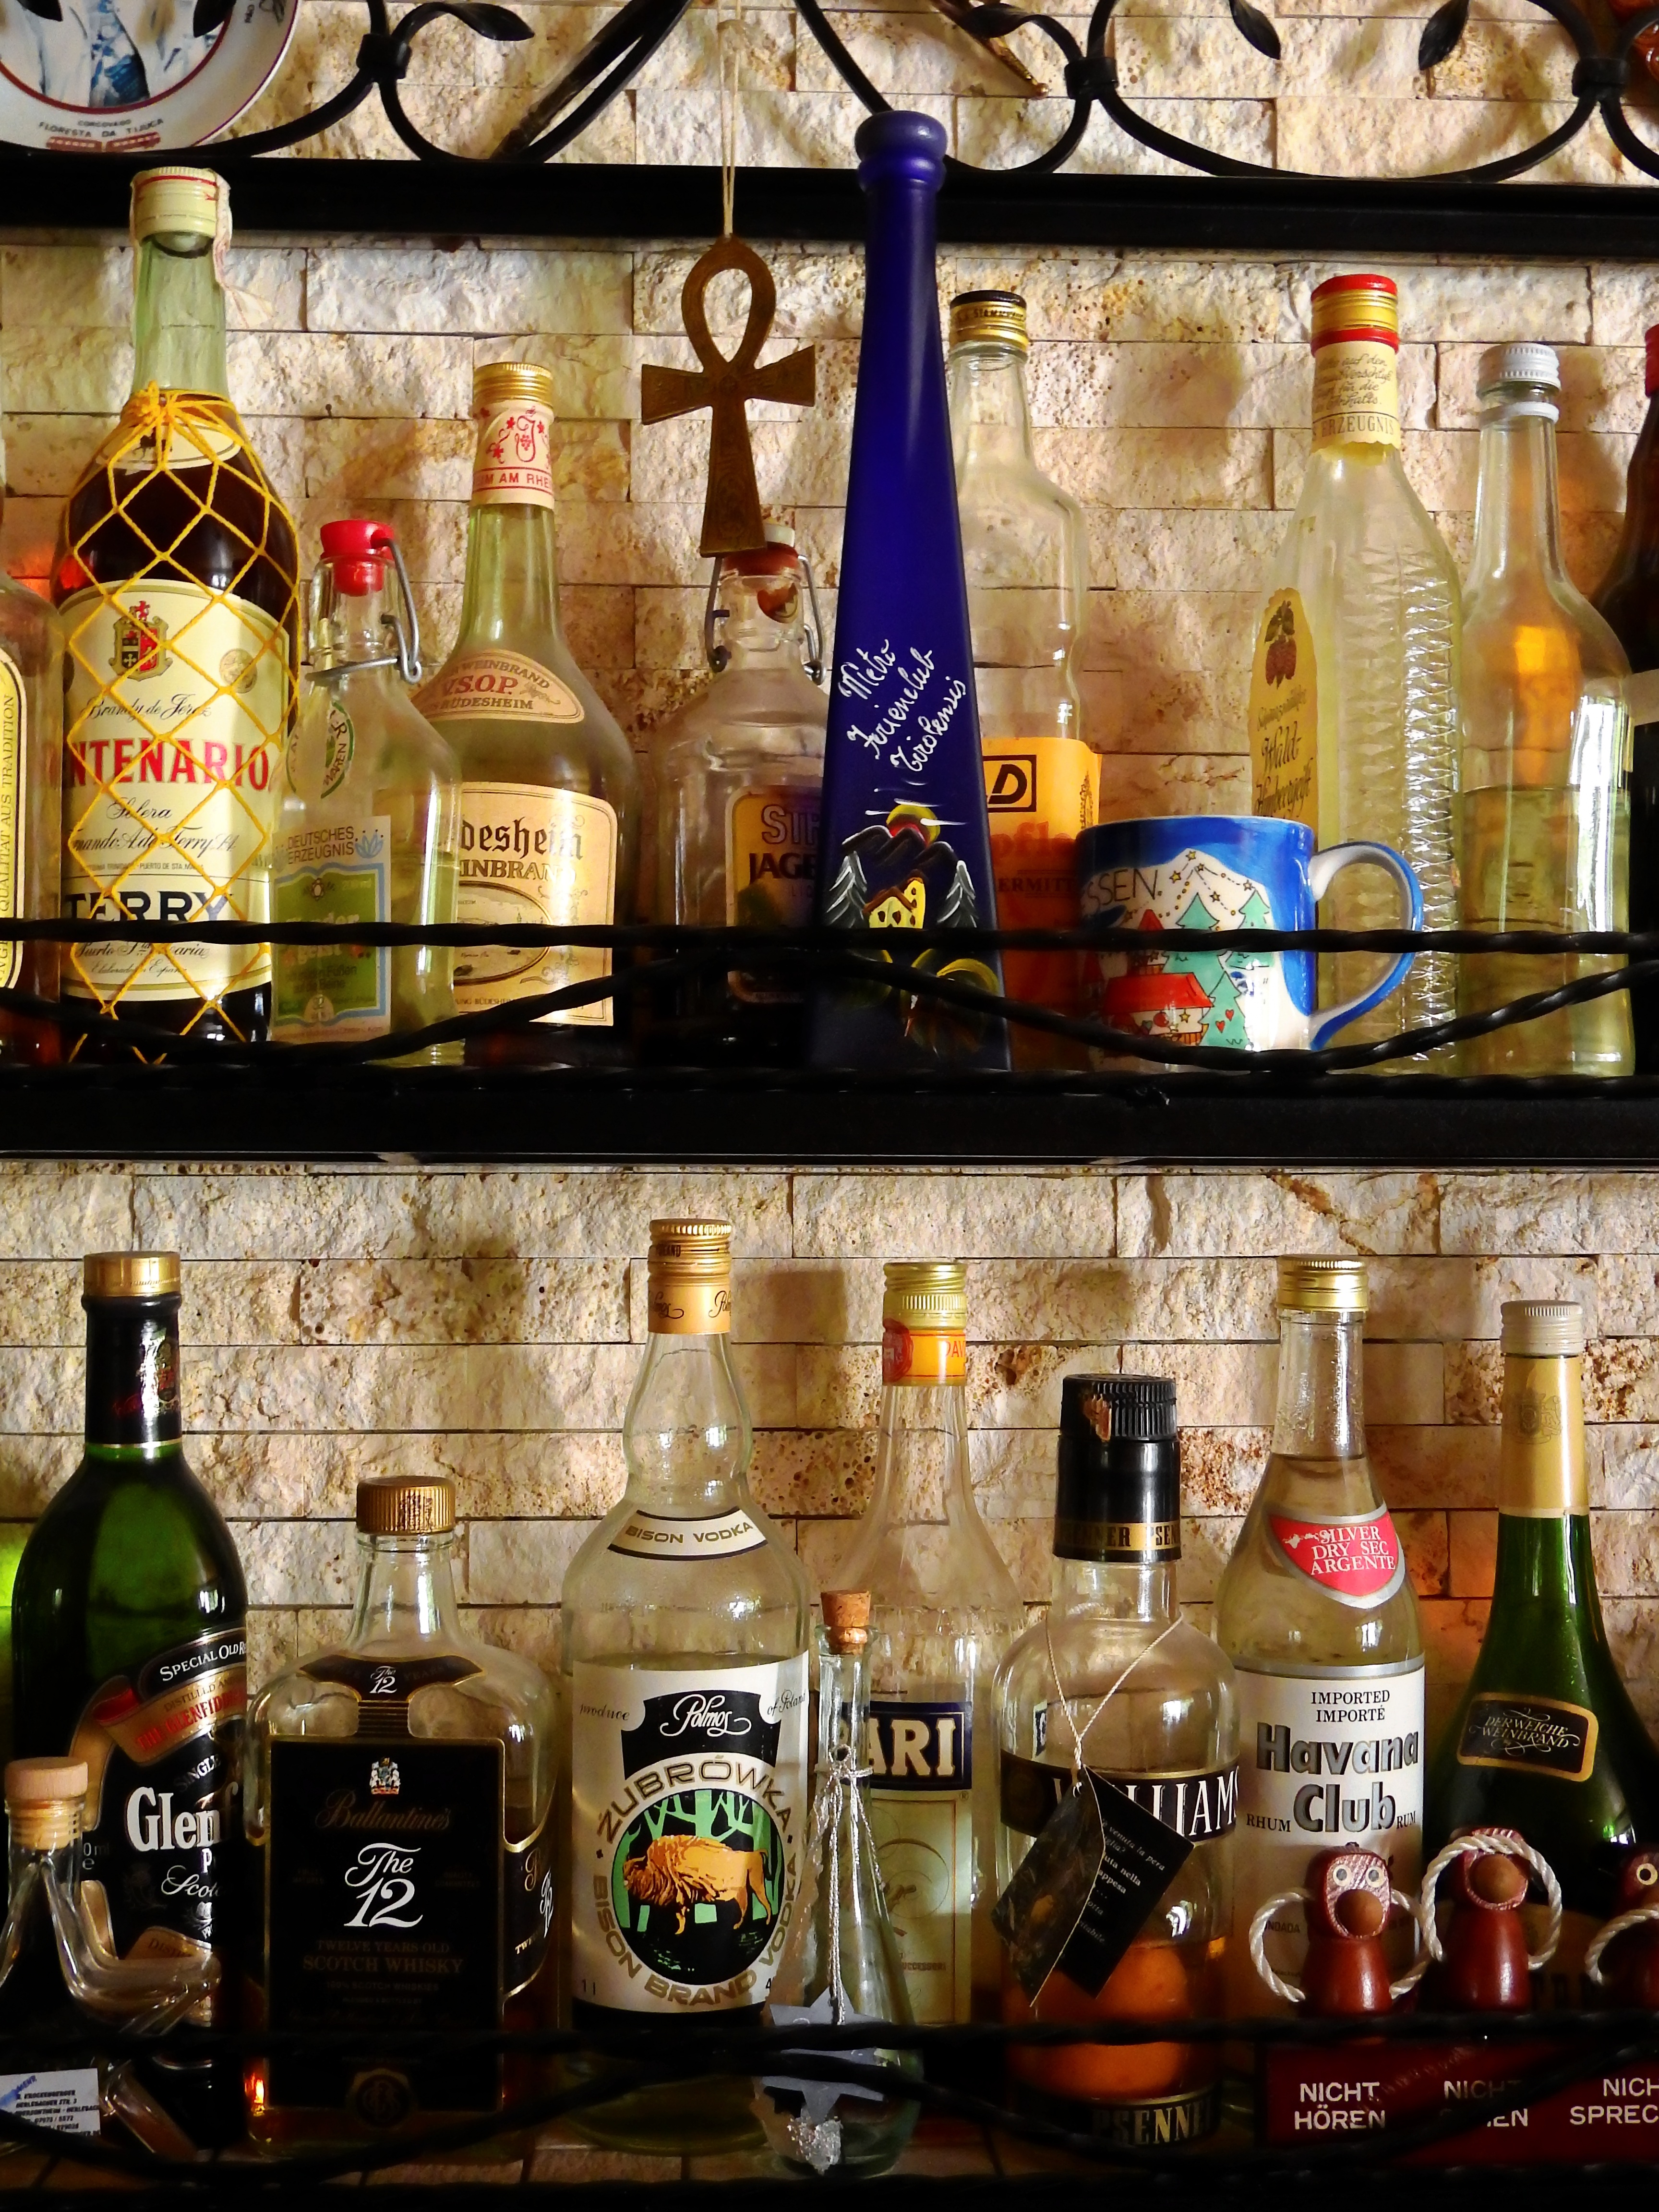
summer, bar, drink, bottle, beer, alcohol, alcoholic, spirits, bottles, thirst, whisky, liqueur, addiction, benefit from, beverages, drugs, brandy, alcoholic beverage, fruit brandy, dependency, distilled beverage